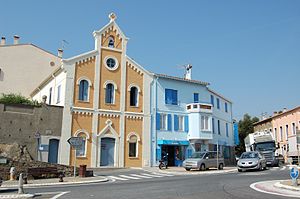
Viggo Dorph-Petersen
Den protestantiske kirke i Collioure
Viggo Theodor Dorph-Petersen var en dansk arkitekt.